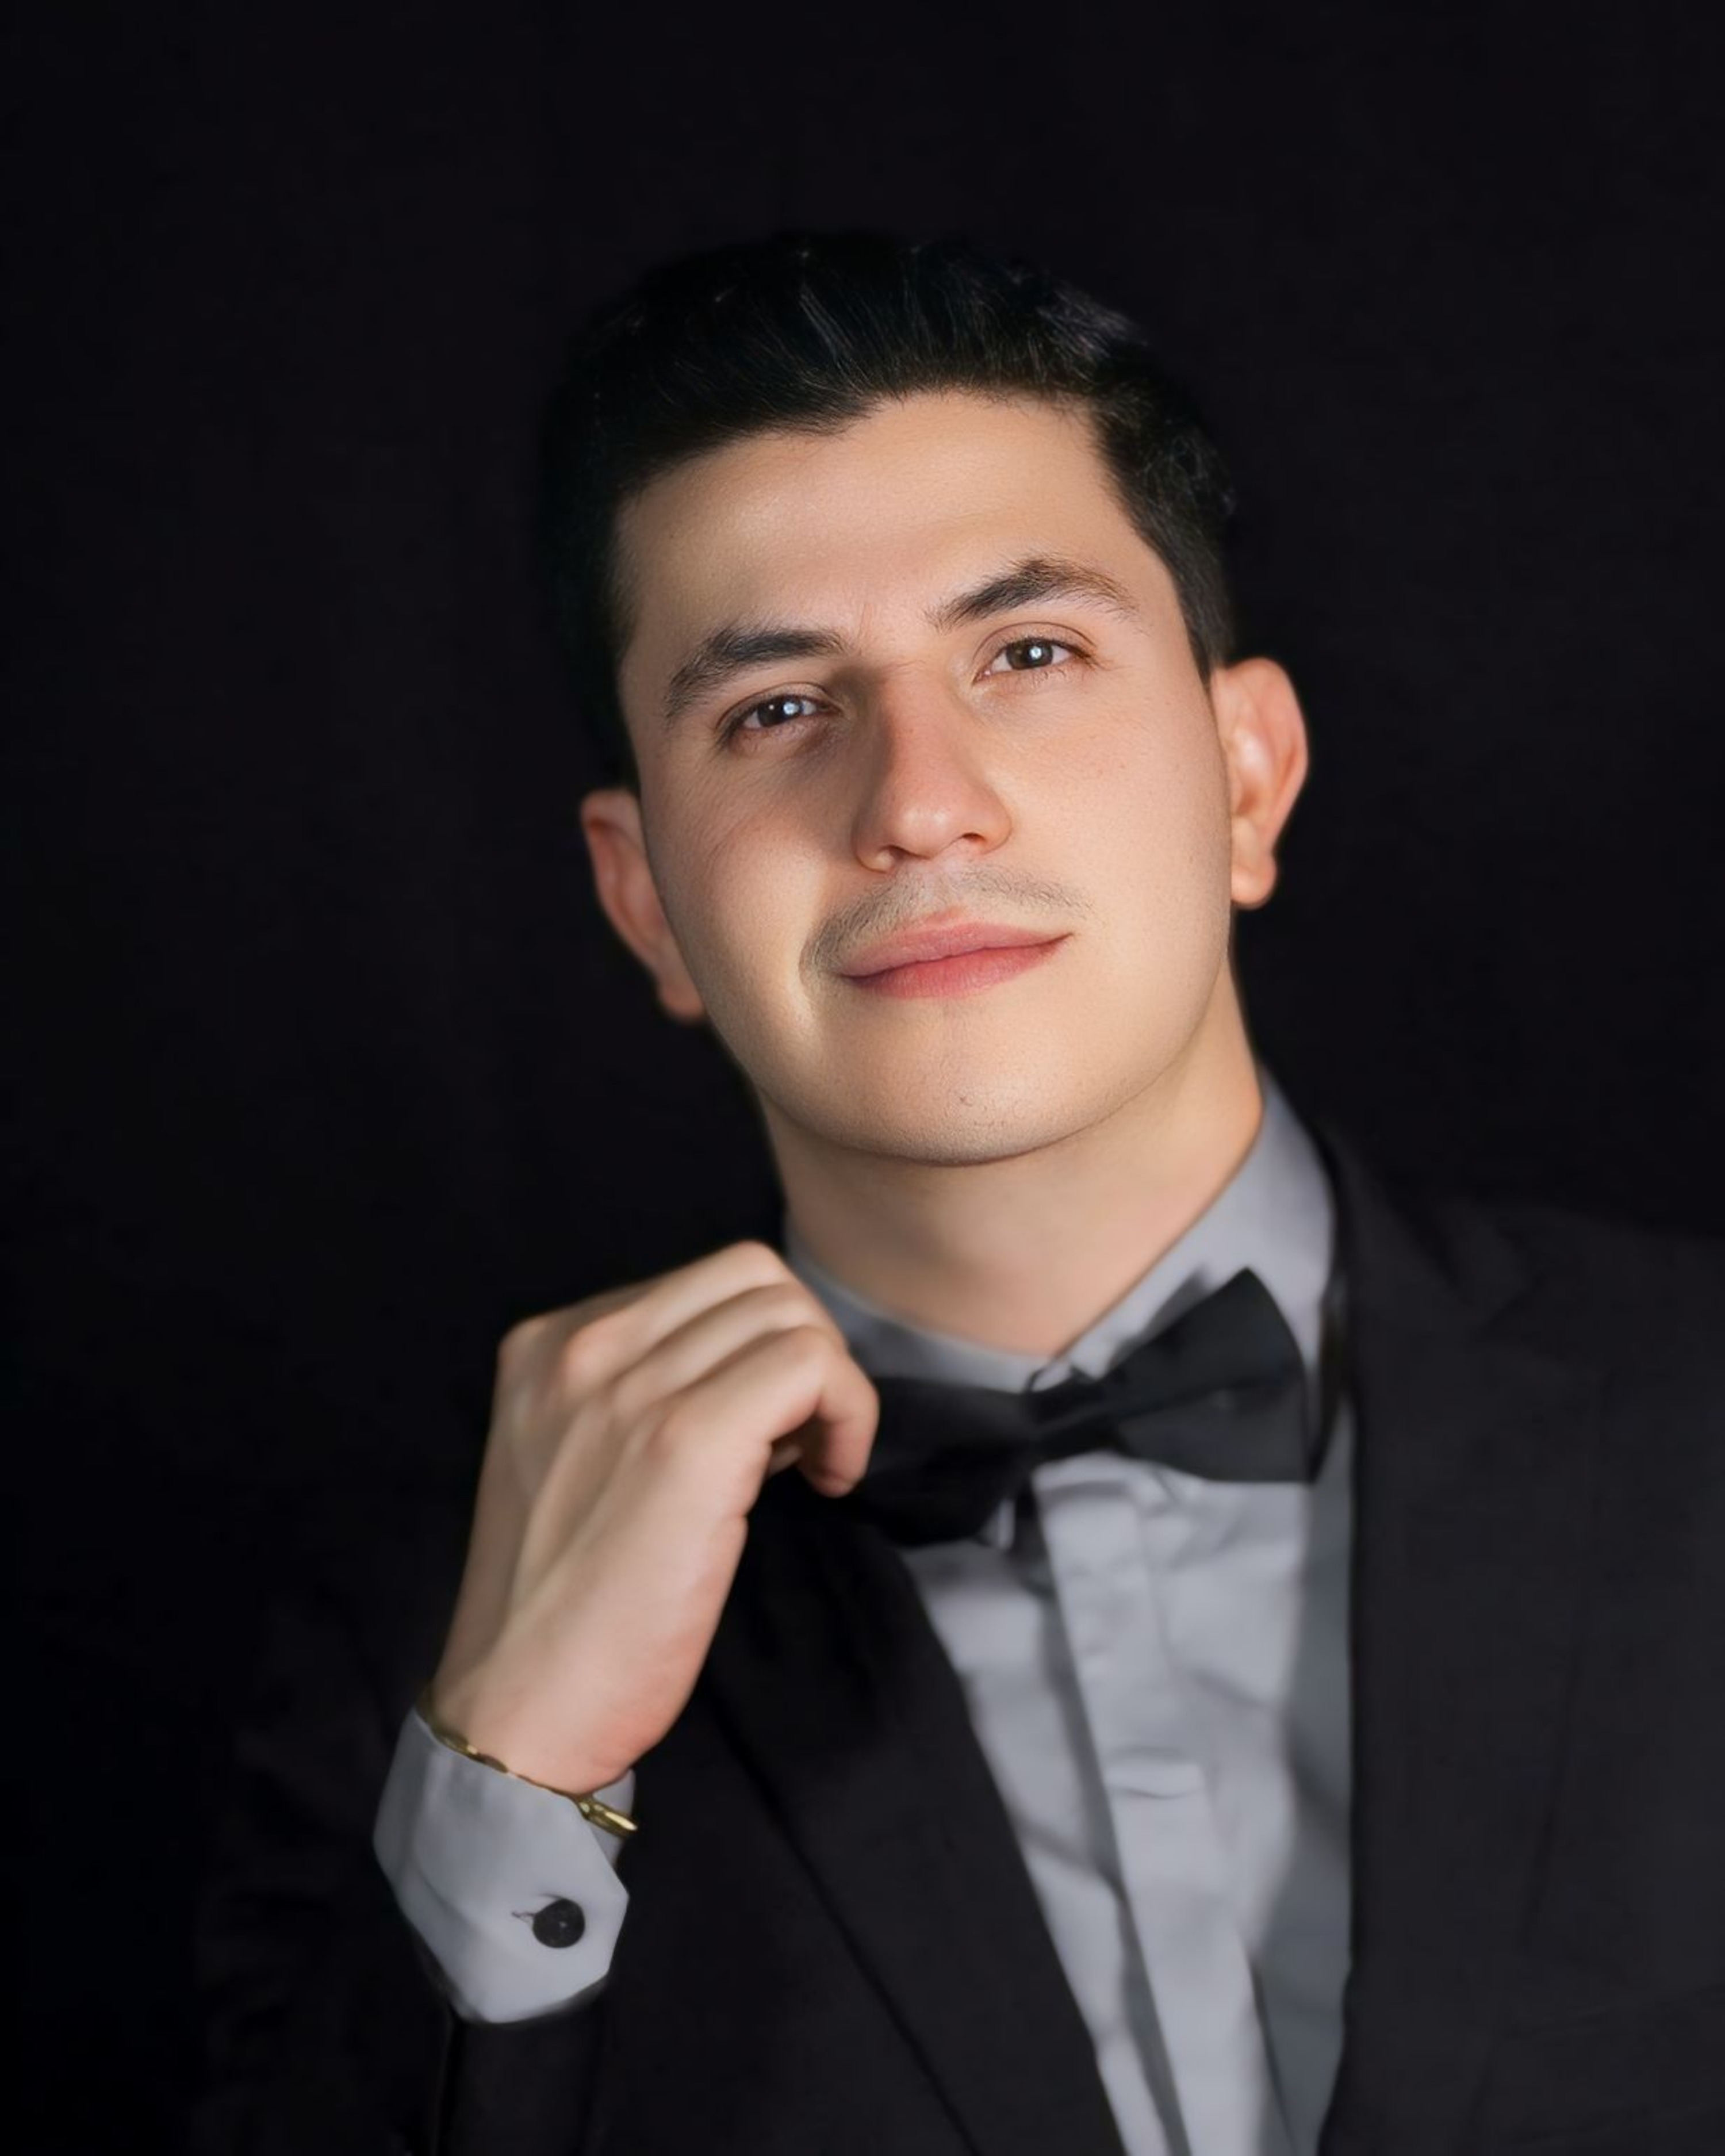
man, posing, smile, cheek, lip, outerwear, watch, dress shirt, neck, flash photography, jaw, sleeve, bow tie, gesture, collar, blazer, formal wear, eyelash, white collar worker, No expression, facial hair, tie, event, fashion accessory, pleased, darkness, suit, fashion design, button, tuxedo, portrait photography, jewellery, portrait, photo shoot